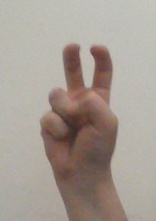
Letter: toot